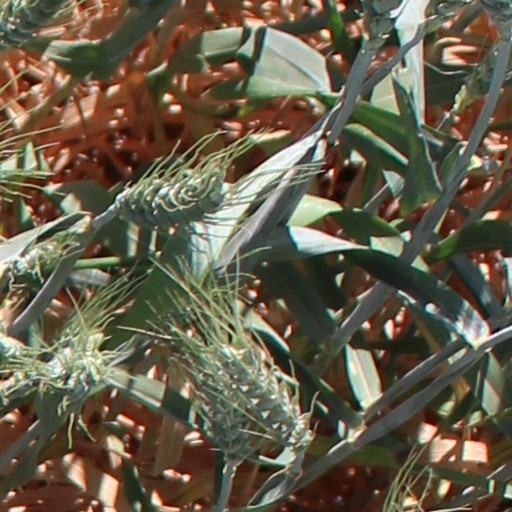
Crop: wheat